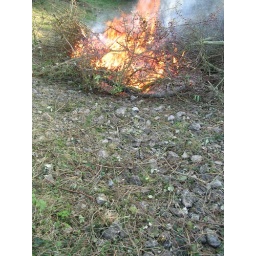
the rock floor in between ramparts, also our location for the bonfire